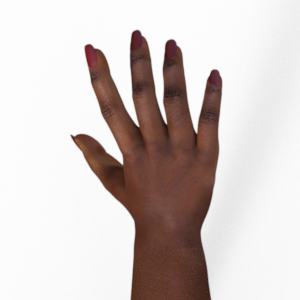
Label: paper